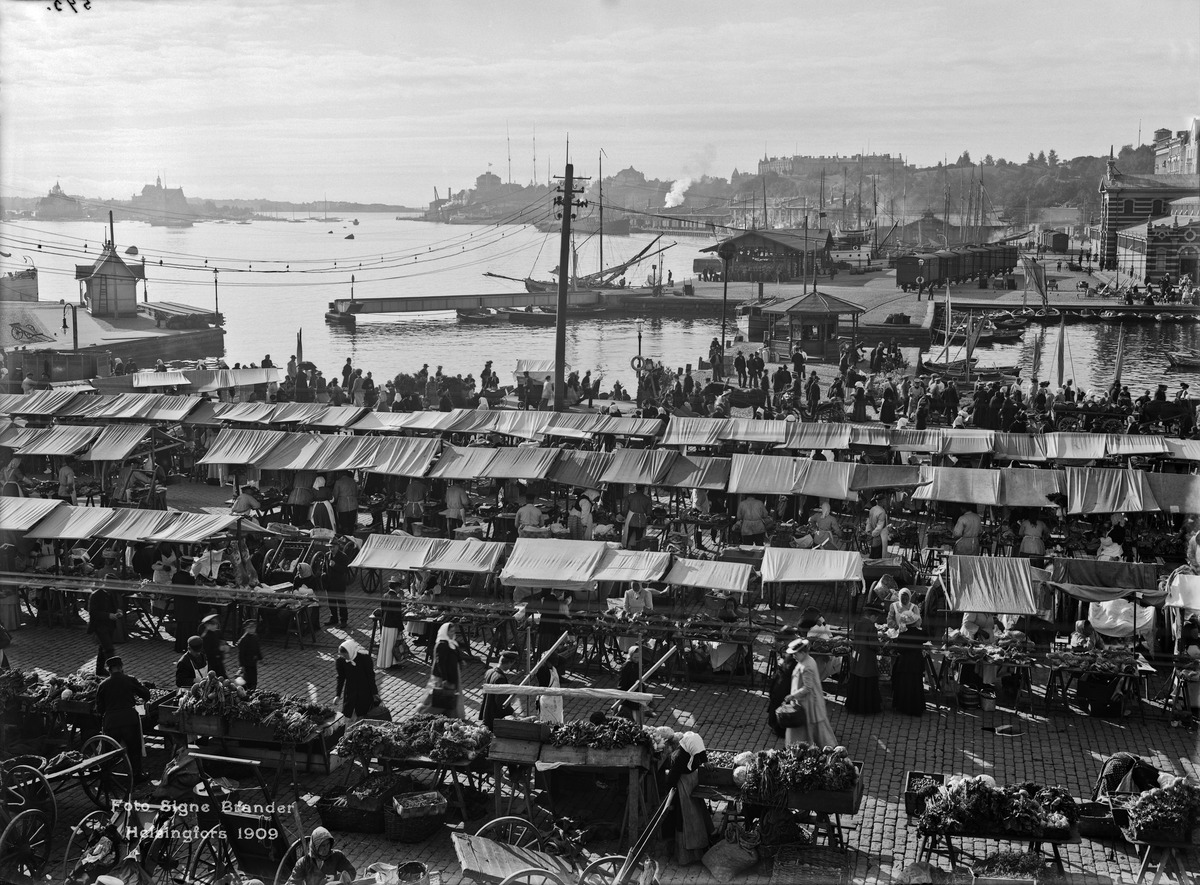
Torikauppaa Kauppatorilla
sisällön kuvaus: Torikauppaa Kauppatorilla.  Taustalla Eteläsatama ja satamarata. mustavalkoinen
Kuvaaja: Brander, Signe, valokuvaaja
Ajankohta: kuvausaika 1909
Paikka: Suomi, Uusimaa, Helsinki, Ullanlinna Helsinki, Kauppatori
Aiheet: kauppa torikauppa, veneet, rautatiet, satamat, jalankulkijat, aukiottorit, Kaupunkiruokaa-näyttely